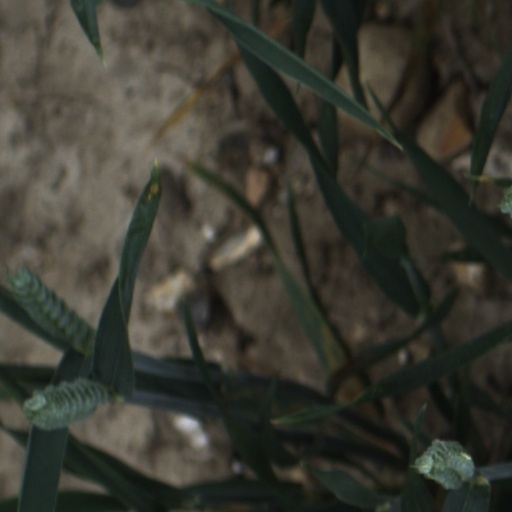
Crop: wheat